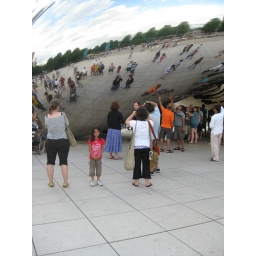
She's the one in the red t shirt